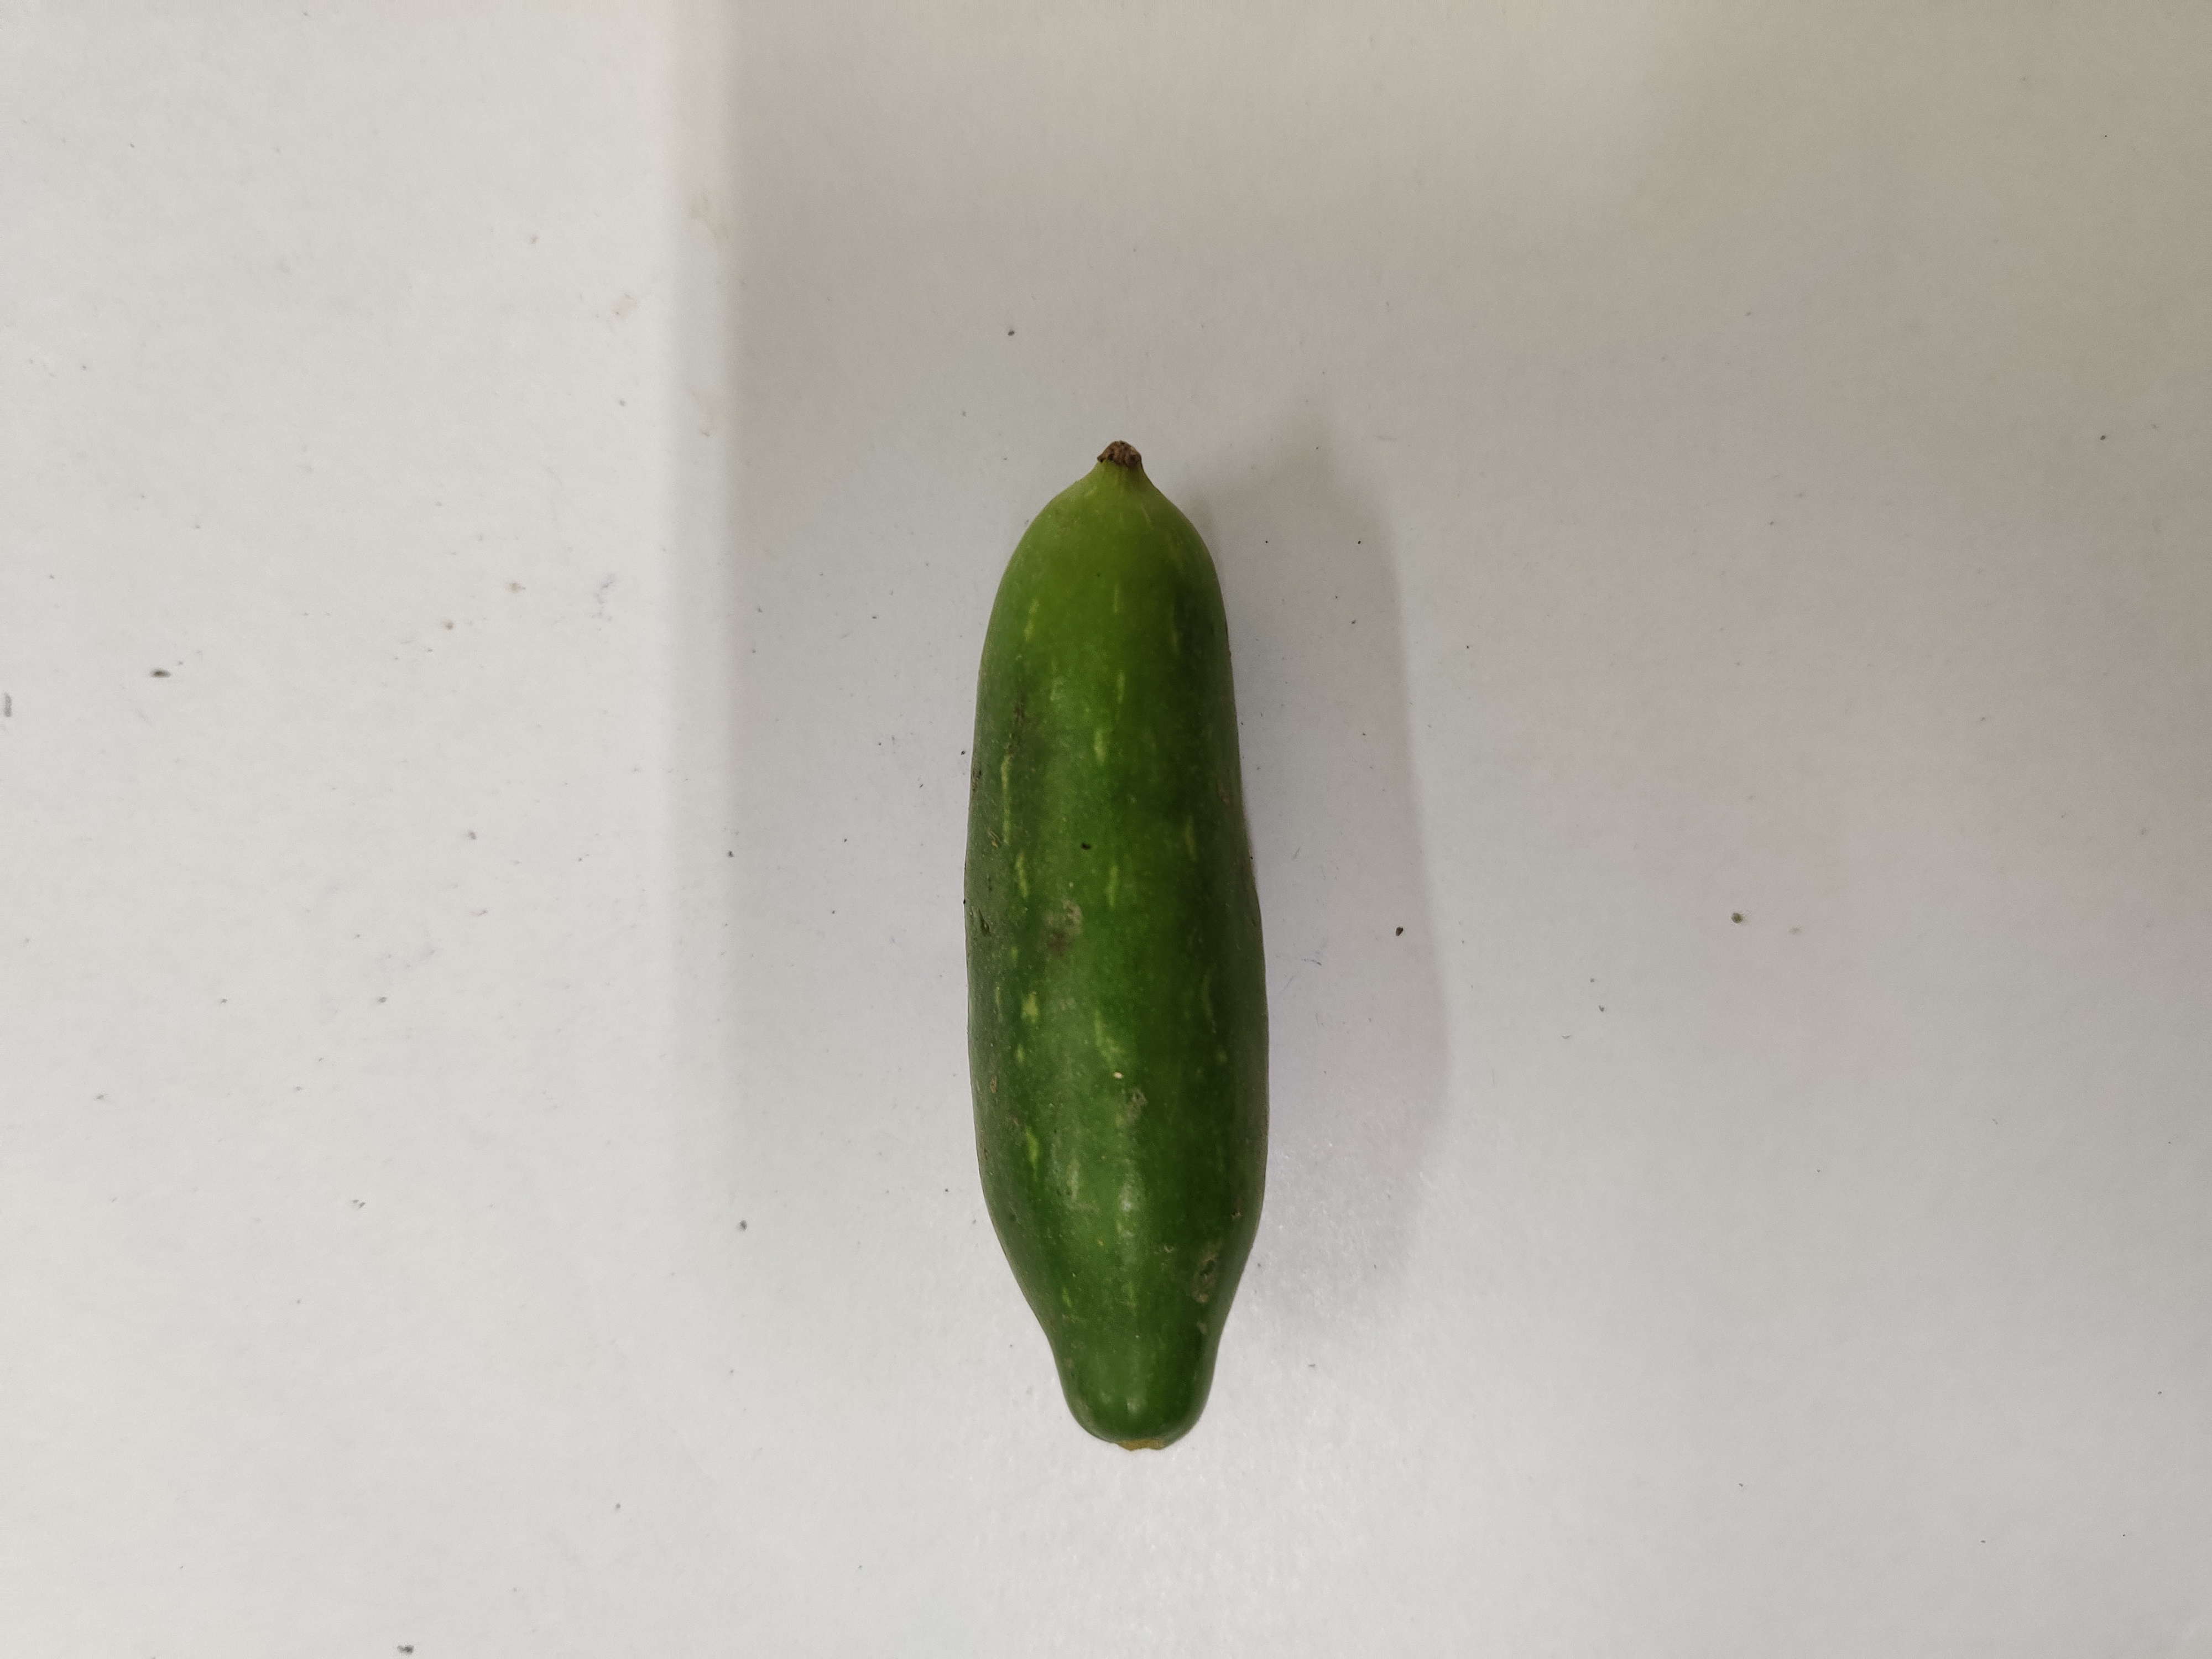
Crop: Ivy Gourd
Condition: Fresh